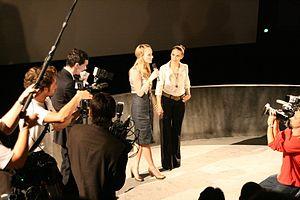
Avant première du film Filth and Wisdom, UGC Ciné Cité Les Halles, Paris, 2008.